History of the United States Congress

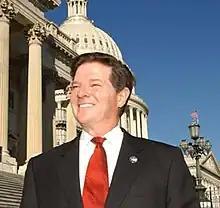
House Majority Leader Tom DeLay was dubbed "The Hammer" for his enforcement of party discipline and retribution against those who did not support the legislative agenda of President George W. Bush.

On October 29, 1929, a day known in history as Black Tuesday, the New York Stock Exchange experienced a significant crash and the United States, as well as most of the world, would enter a major recession. In response, President Herbert Hoover and the Republican Congress passed the Smoot Hawley Tariff Act. However, it has been recognized that this act only made economic condition far worse. The 1930 midterm election saw the Republicans barely maintain control of the US House of Representatives and US Senate. Shortly after the 1930 midterm election, however, special elections were held to replace 19 House of Representative-elects who died, and Democrats would gain a four-seat majority in the US House of Representatives as a result of the outcome of these elections. In the 1932 US Senate elections, the Democrats easily regained control over the US Senate once again; this 1932 election also saw Franklin Roosevelt get elected US president as well, and Roosevelt could now begin his historic New Deal policies through the Democrat-dominated US Congress, and could bring the US out of the Great Depression for four years.